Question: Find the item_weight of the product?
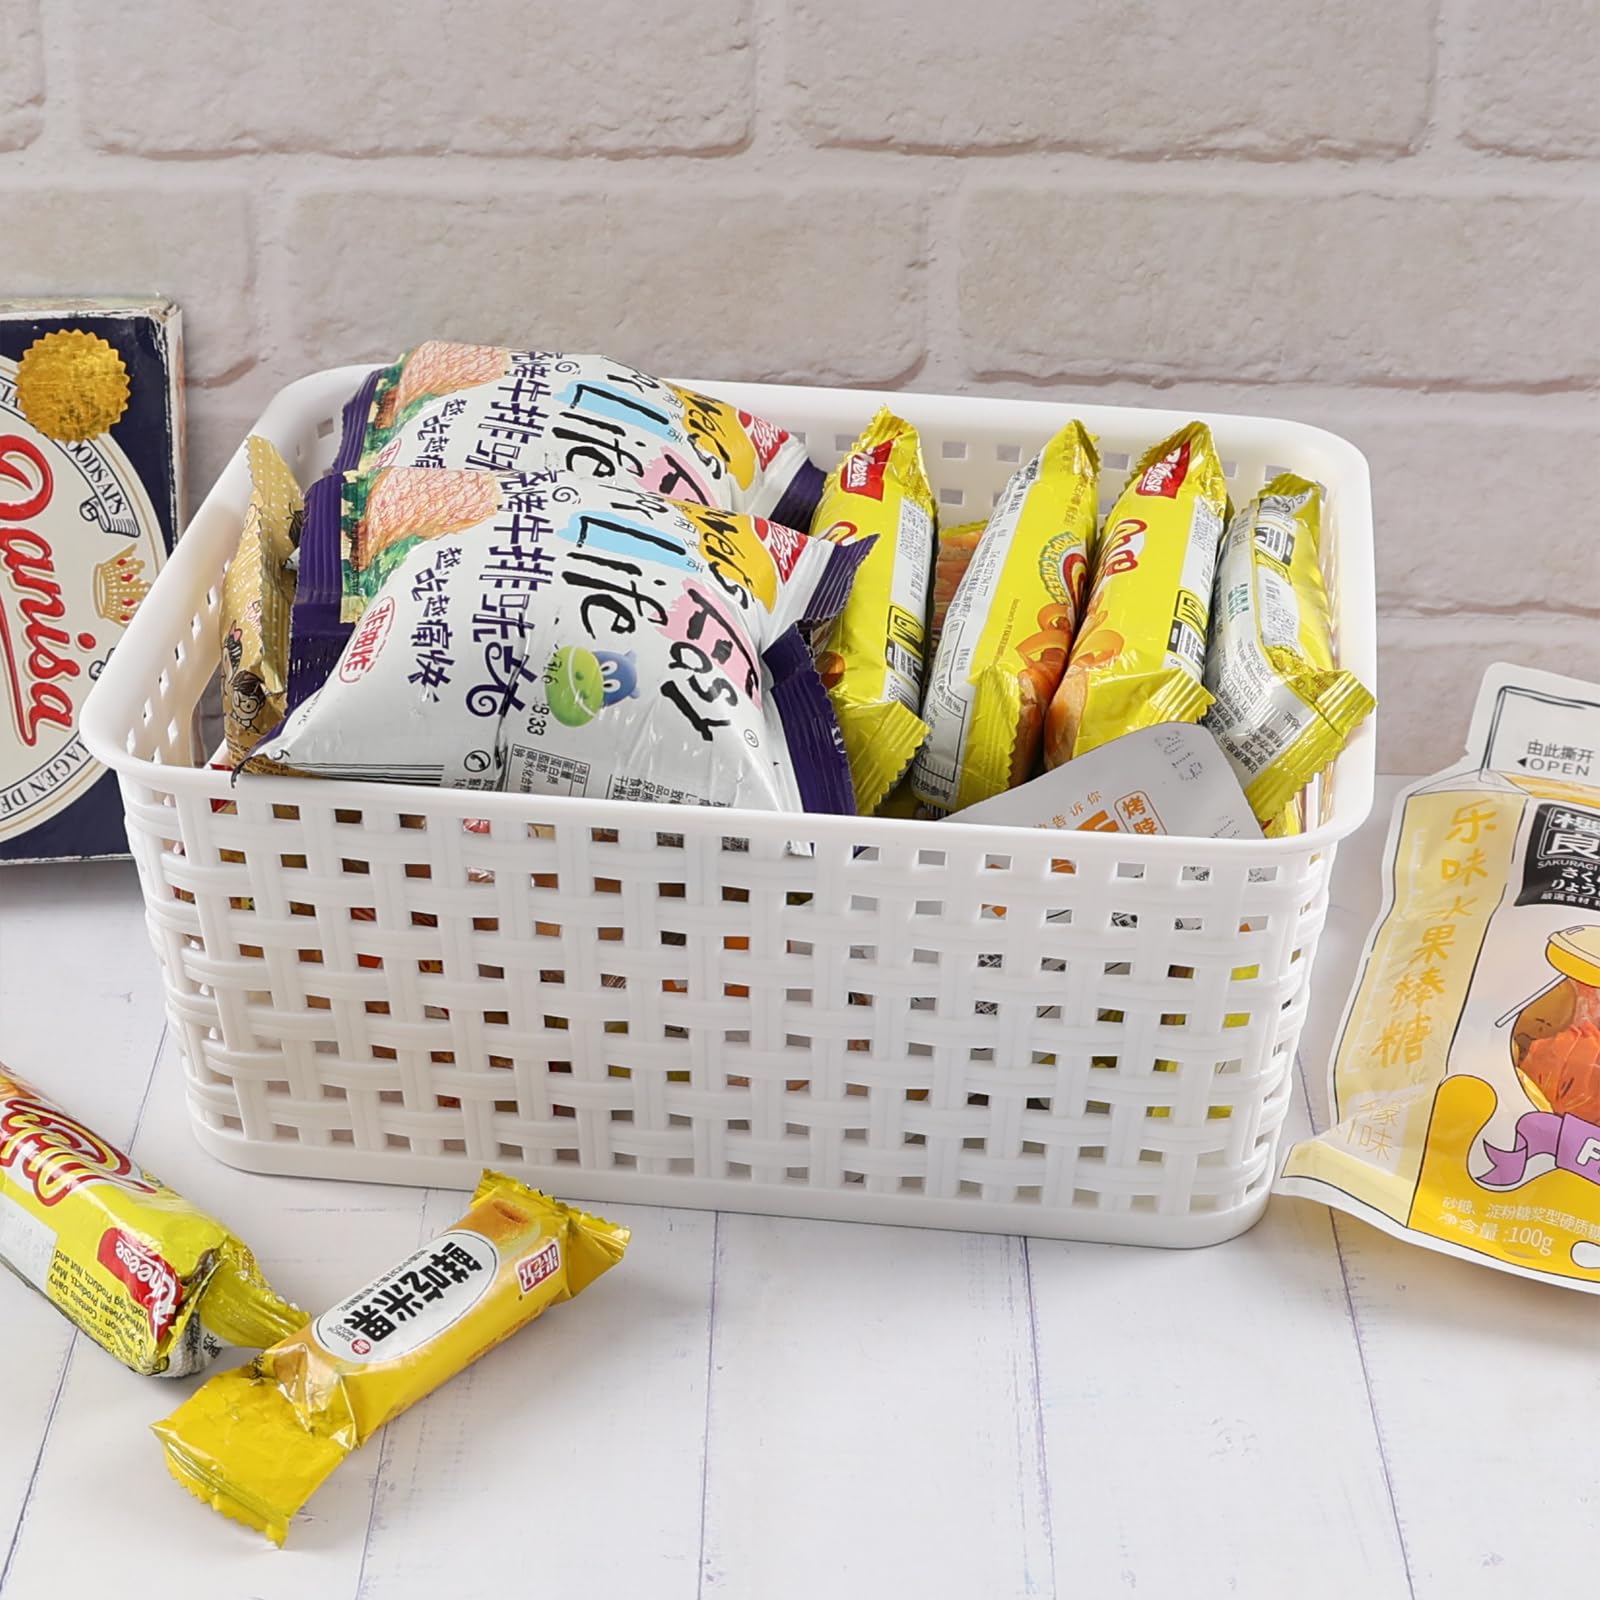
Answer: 100.0 gram